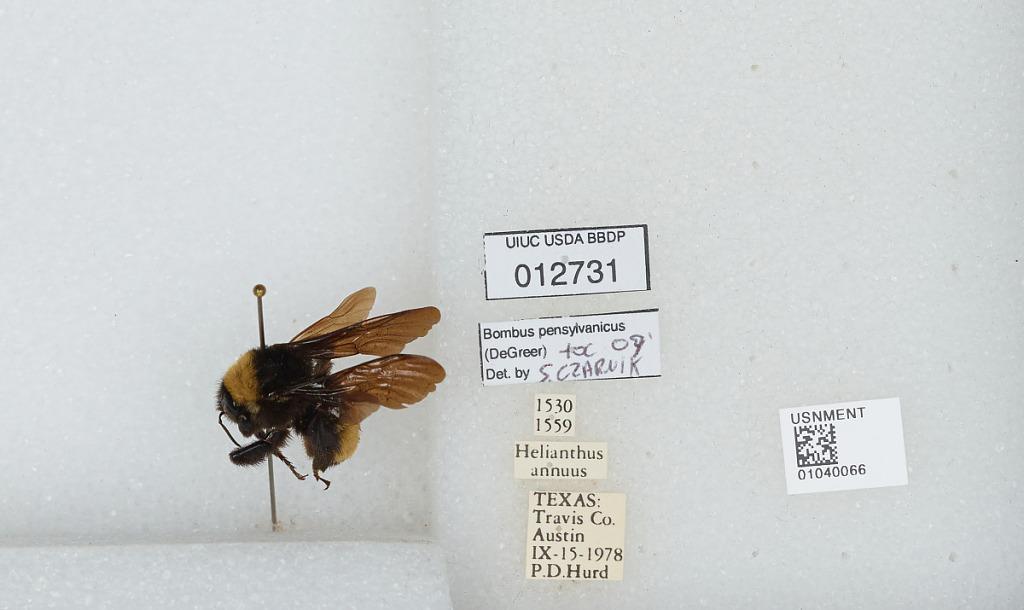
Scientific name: Bombus (Fervidobombus) pensylvanicus pensylvanicus (De Geer)
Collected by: P. Hurd
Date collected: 1978-9-15
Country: United States
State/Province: Texas
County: Travis
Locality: Austin